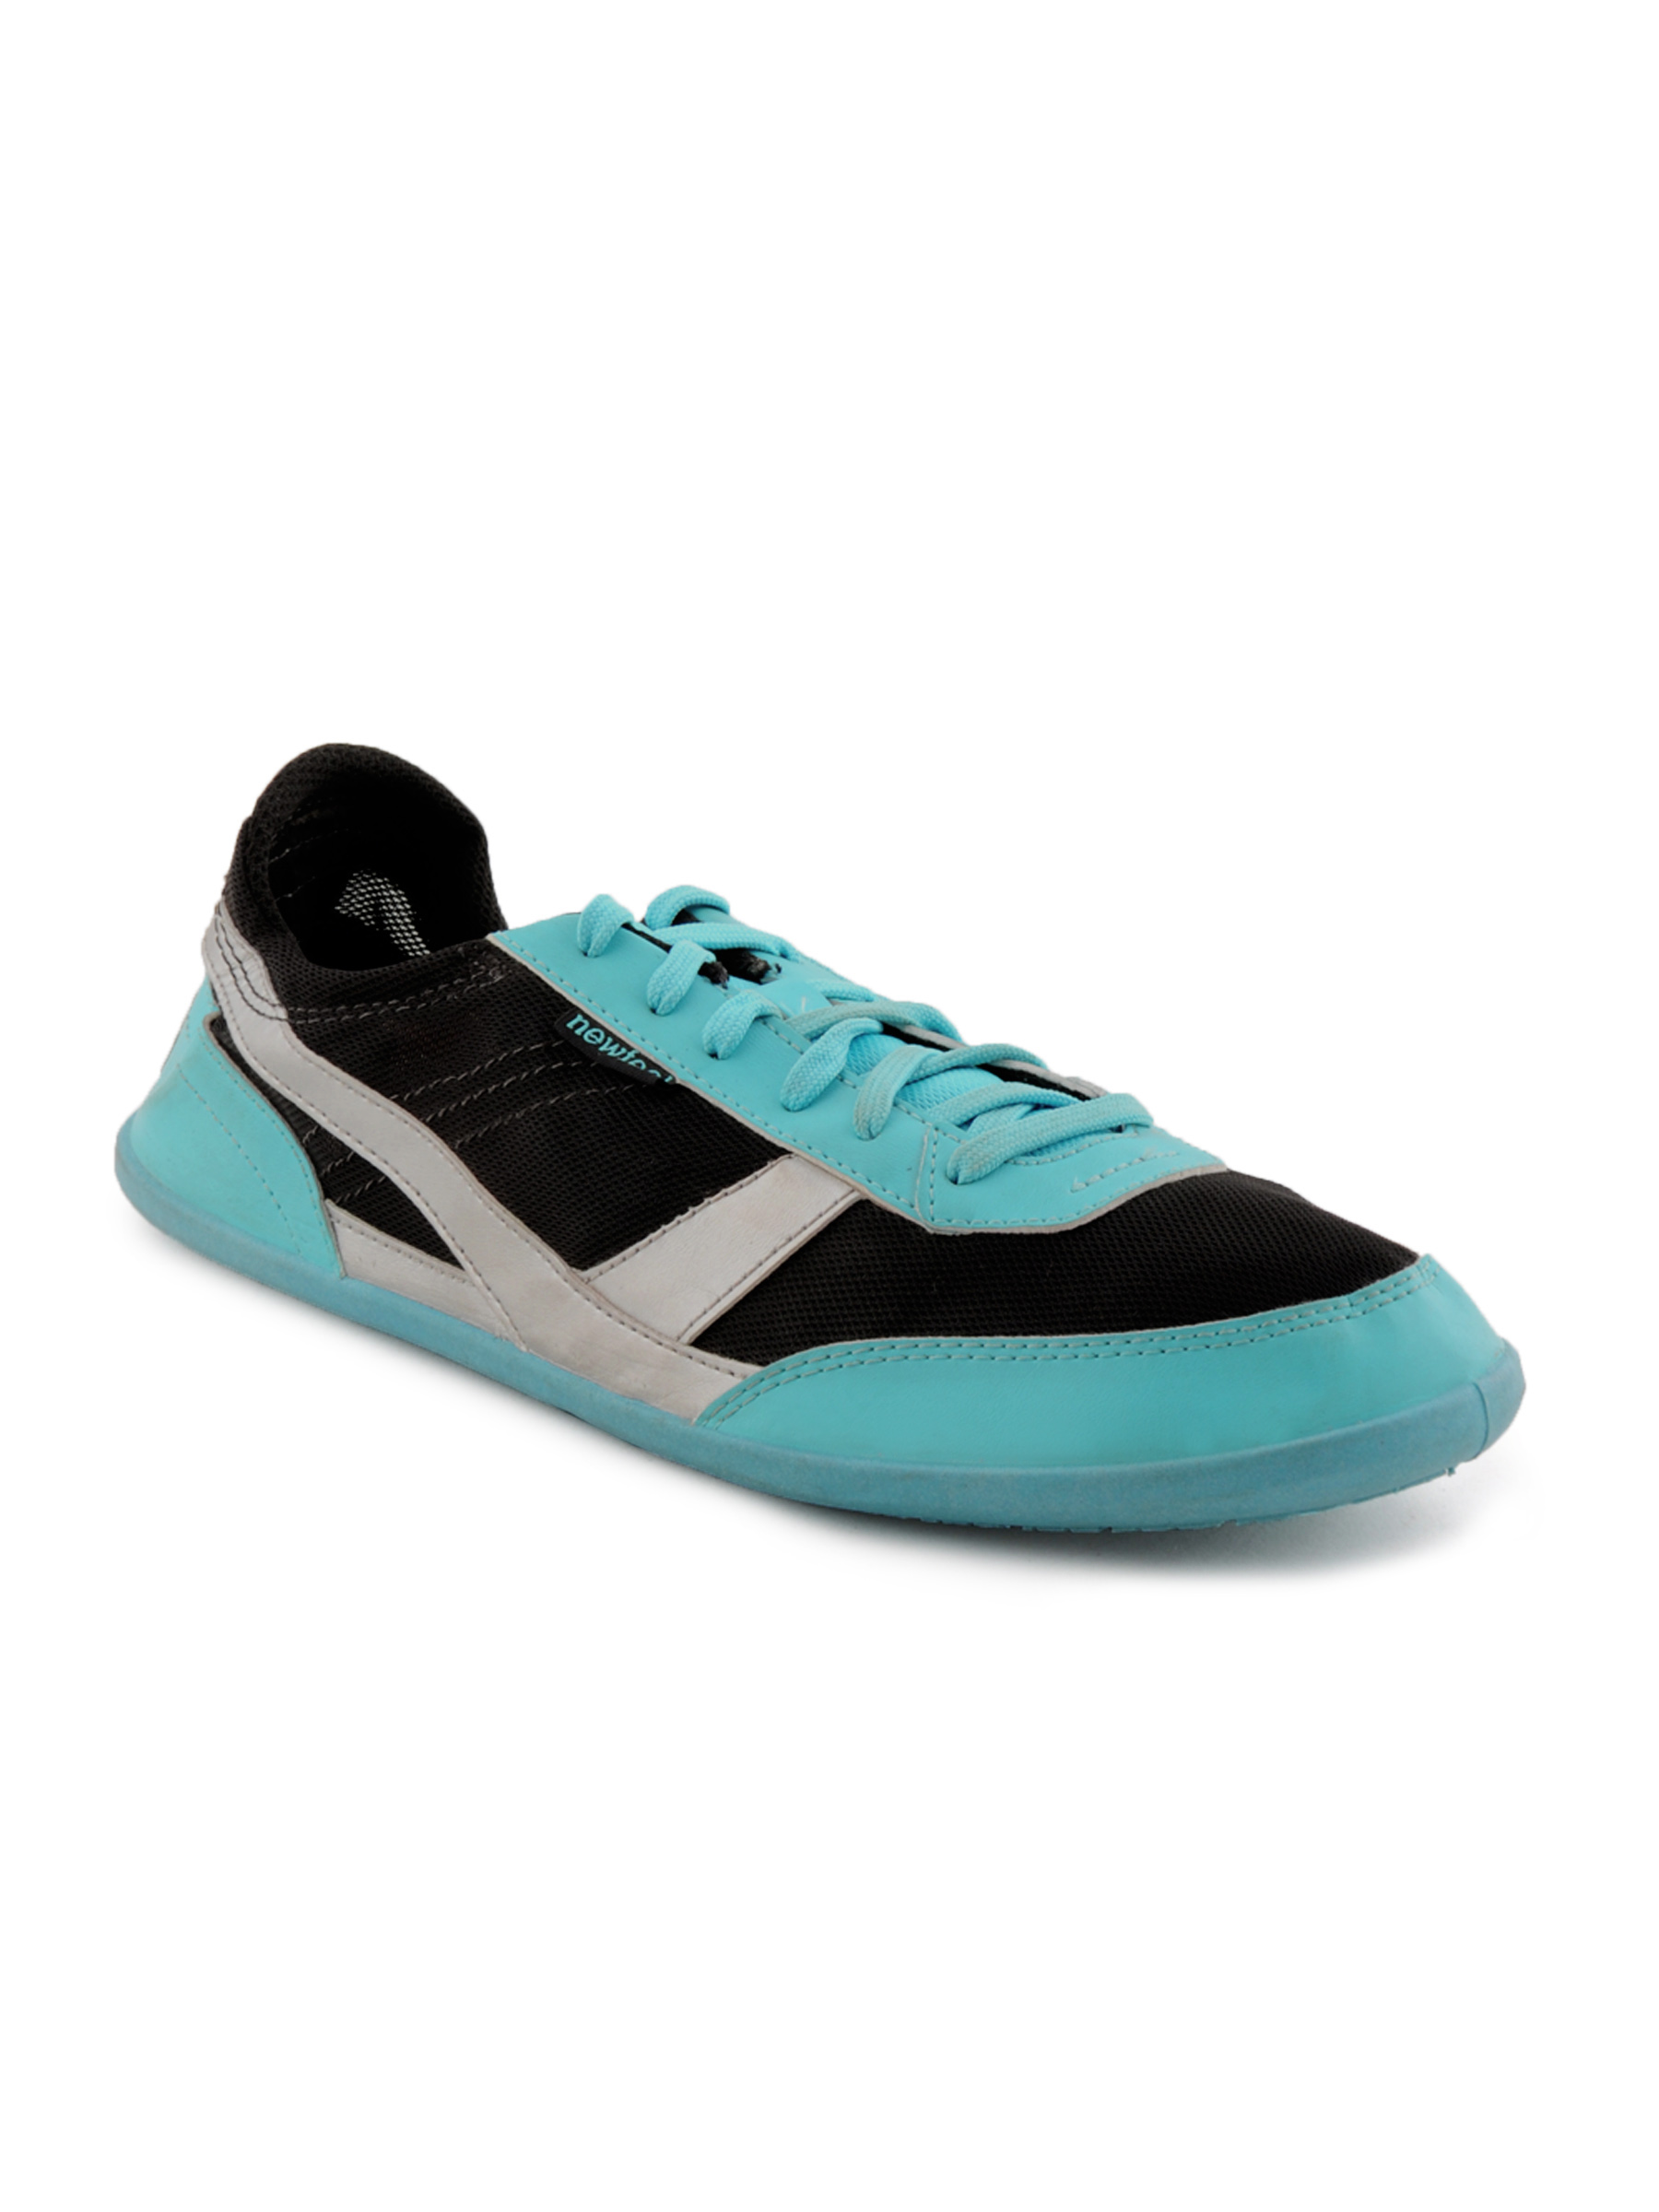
Newfeel Men Decathlon Blue Casual Shoes
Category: Footwear / Shoes / Casual Shoes
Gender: Men
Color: Blue
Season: Fall 2011
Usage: Casual